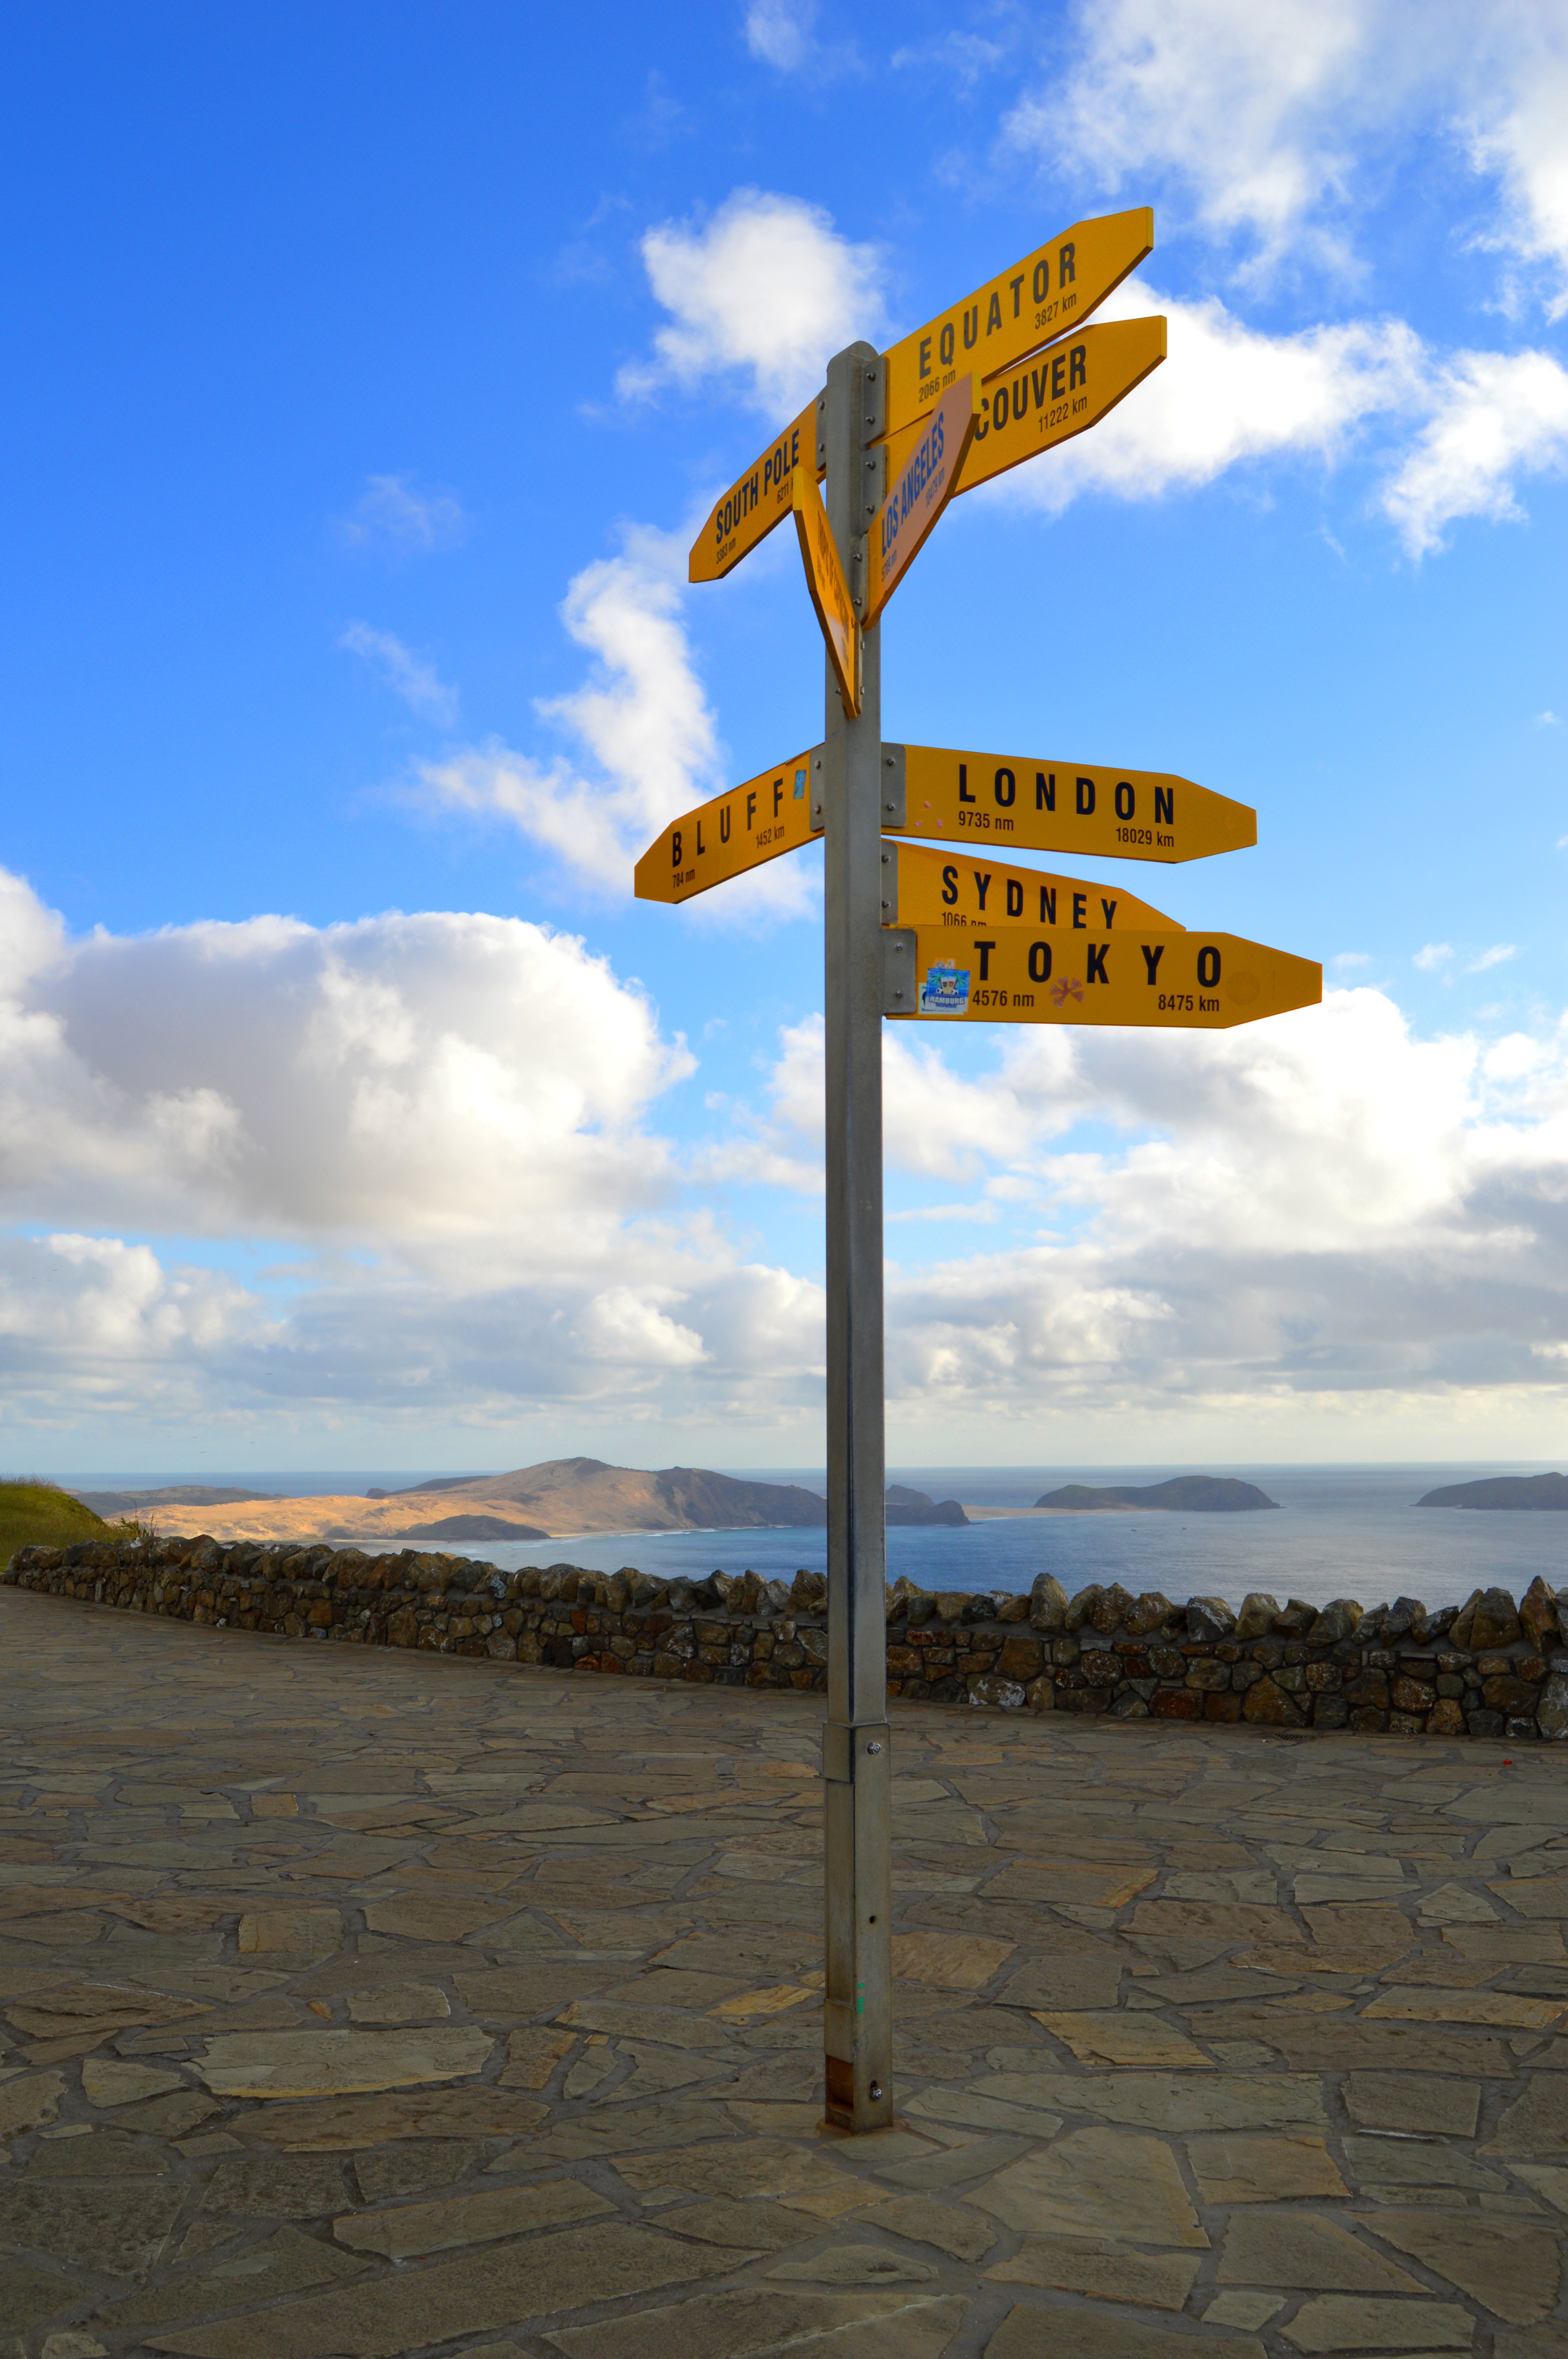
beach, sea, coast, sky, boardwalk, wind, walkway, sign, tower, street light, world, shield, new zealand